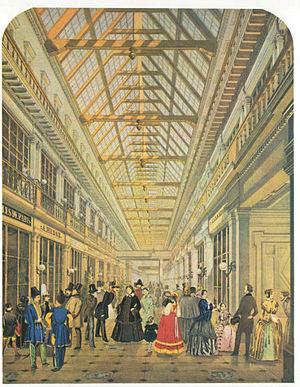
Le Passage est une galerie marchande située au centre de Saint-Pétersbourg. Elle donne sur la perspective Nevski.